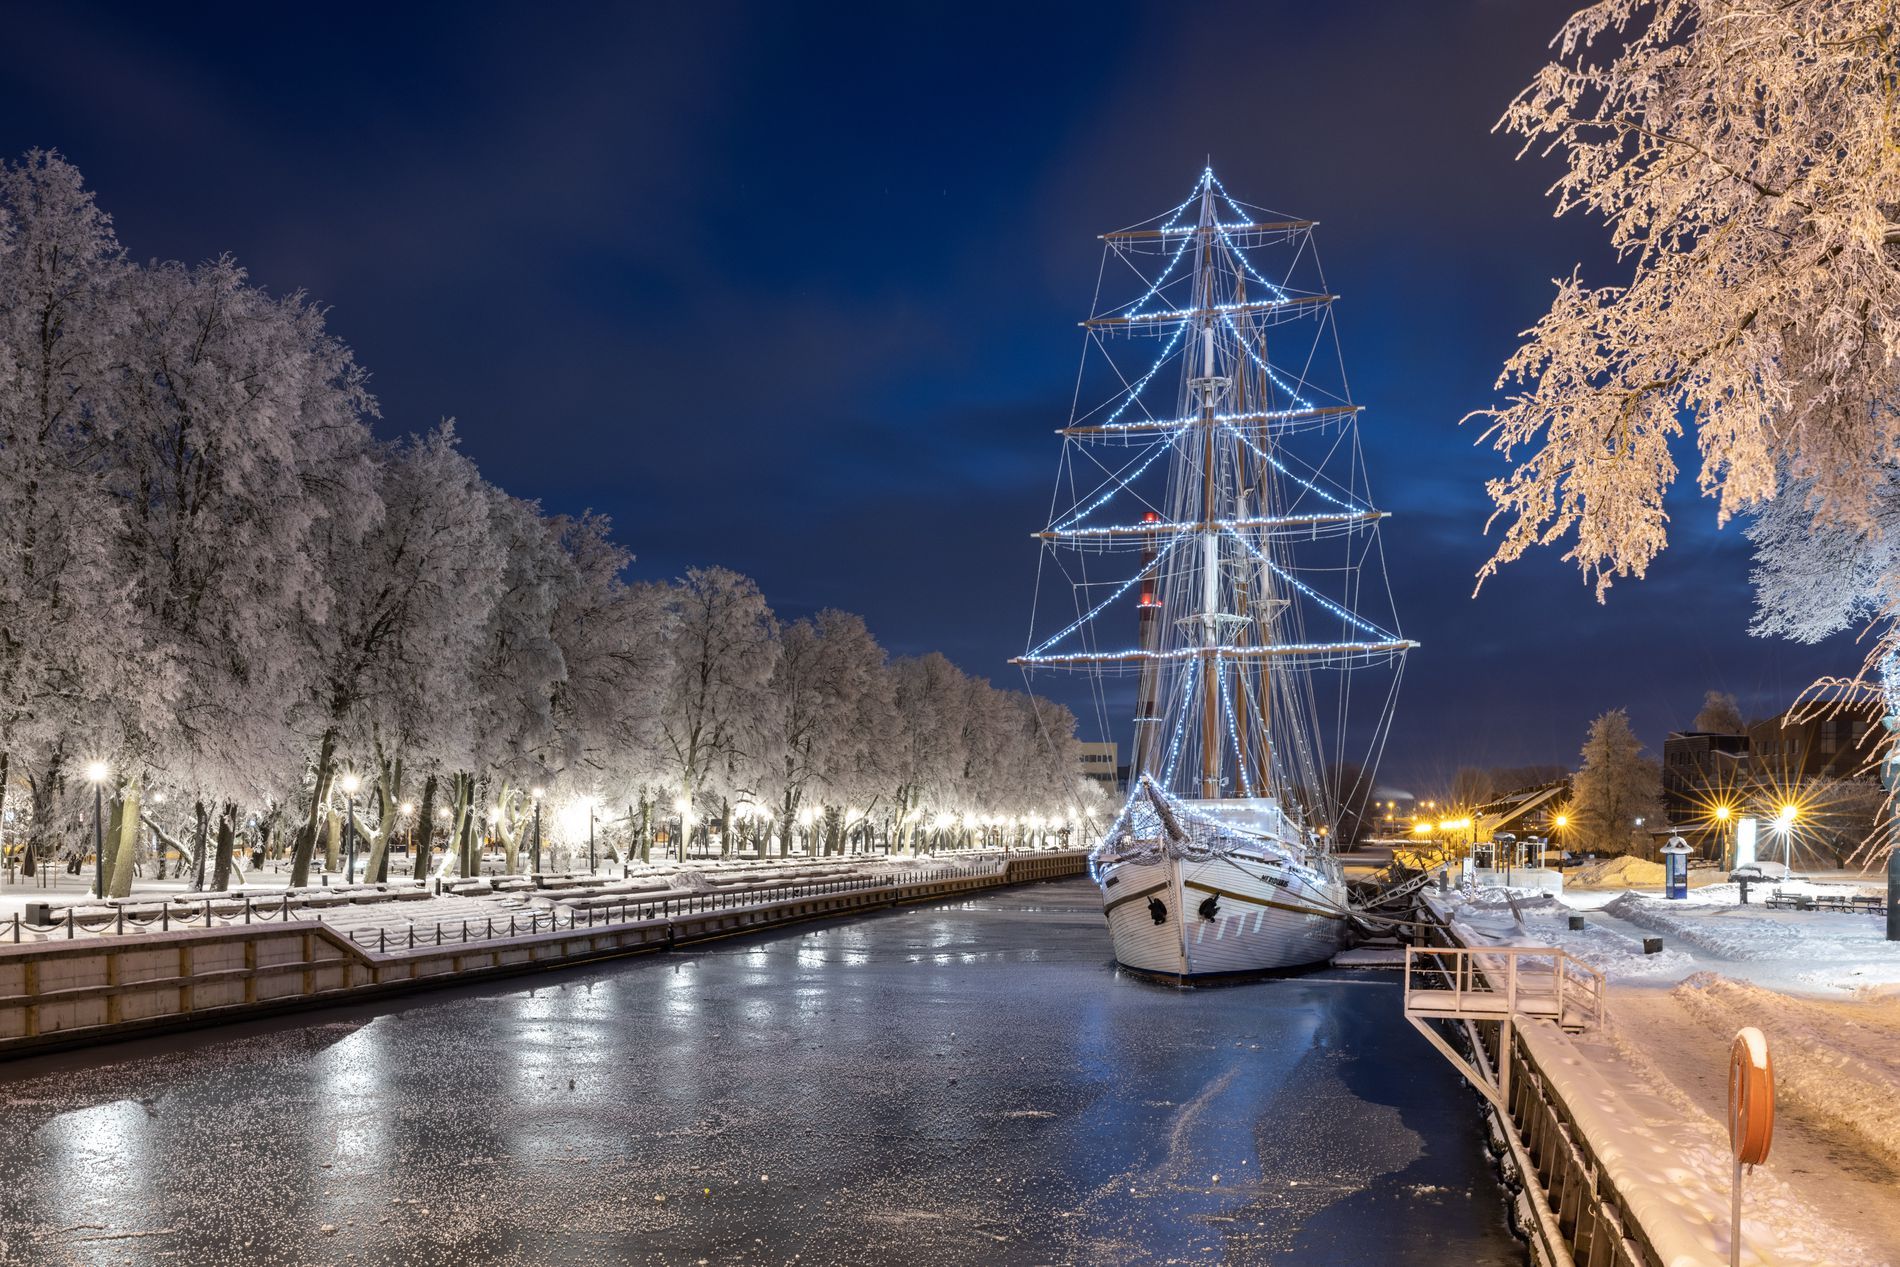
Winter ship
a large ship docked in a frozen waterway at night has its masts and rigging outlined with bright lights the icy surface reflects the glow trees on the left bank are frosted and lit by lamps red buildings line the right and a telephone cabinet sits on the ground
a slightly elevated shot looks across a frozen waterway toward a decorated ship lit by white lights the dark scene glows with festive lamps along the banks blues greys and dark shapes fill the frame creating a magical serene and wintry atmosphere
Labels: Water, Waterfront, Port, Boat, Sailboat, Transportation, Vehicle, Watercraft, Harbor, Pier, Canal, Outdoors, Marina, Nature, Scenery, Weather, Ice, Architecture, Building, Cityscape, Urban, Bridge, Snow, City, Night, Yacht, Frost, Landscape, Barge, Ship, Trees, Steel Ramp, Steel ramp, Sign Pole, Benches, Car, Telephone cabinet, Light pole, tree, Standing stair, Pole, Snow floor, Screen, Retaining wall, Sky
Camera: Canon Canon EOS R
Lens: RF24-70mm F2.8 L IS USM
Aperture: F16
Exposure: 25 sec
ISO: 100
Focal length: 34.0 mm